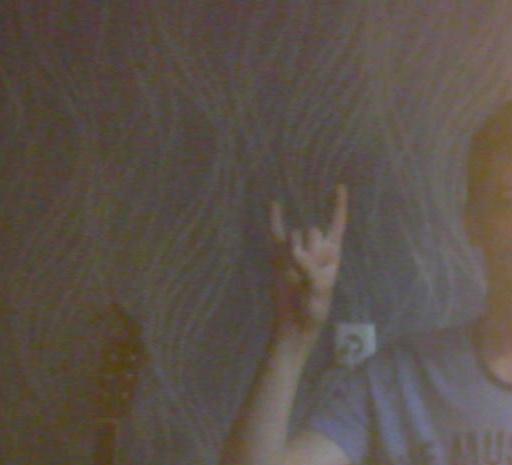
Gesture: rock